Rwandan Civil War

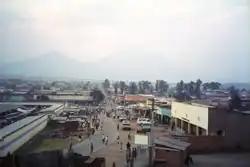
Photograph of Ruhengeri, Rwanda, with buildings, a street, and people visible, and mountains in the background, partially in cloud

After three months of regrouping, Kagame decided in January 1991 that the RPF was ready to fight again. The target for the first attack was the northern city of Ruhengeri, south of the Virunga mountains. The city was the only provincial capital that could be attacked quickly from the Virungas while maintaining an element of surprise. Kagame also favoured an attack on Ruhengeri for cultural reasons. President Habyarimana, as well as his wife and her powerful family, came from the north-west of Rwanda and most Rwandans regarded the region as the heartland of the regime. An attack there guaranteed the population would become aware of the RPF's presence and Kagame hoped this would destabilise the government.